Demon Days

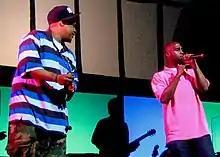
De La Soul featured on the most successful Gorillaz song, "Feel Good Inc.".

As on "Gorillaz", there are plenty of guest collaborators, including rappers De La Soul, Bootie Brown from the Pharcyde, and MF Doom along with Ike Turner on keyboards, the singer Shaun Ryder from Happy Mondays and the actor and director Dennis Hopper, who narrates a parable ("Fire Coming Out of the Monkey's Head") about innocence, greed and retribution set to a droll reggae bounce. That song leads into a stretch of ethereal vocal harmonies, in a clear homage to the Beach Boys. Albarn said he couldn't make the vocal parts sound right until he had a minor revelation. "If you've ever seen the Beach Boys in footage, they're all smiling, desperately keeping the upbeat Beach Boy thing alive, while Brian Wilson is just absolutely glum as hell. So I did three harmonies smiling with my face. And then one just being really miserable, which was Brian. Now it's got that vibe."